Timothy Beers

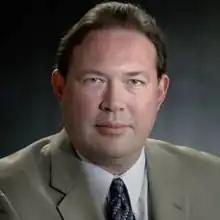

Timothy C. Beers (born June 24, 1957) is an American astrophysicist. Beers teaches at the University of Notre Dame in the Department of Physics (2014–present), where he holds the Notre Dame Chair in Astrophysics. He is a co-founder of the Physics Frontier Center Joint Institute for Nuclear Astrophysics – Center for the Evolution of the Elements. Prior to coming to Notre Dame, Beers was Director of Kitt Peak National Observatory (2011-2014), and for 25 years was a professor in the Department of Physics and Astronomy at Michigan State University (1986-2011), retiring from that position as University Distinguished Professor.